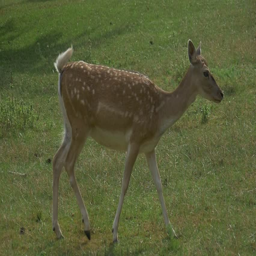
young deer slowly walks on a green meadow